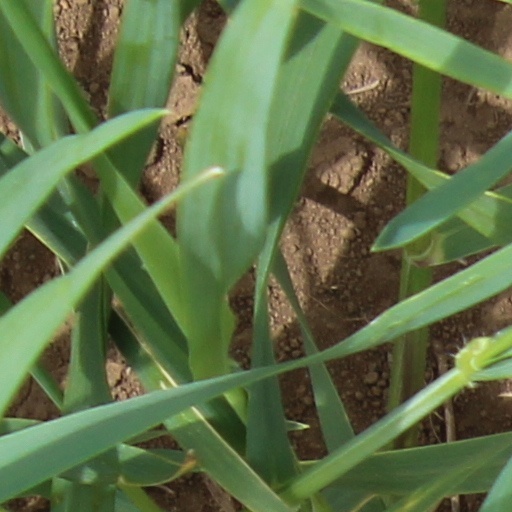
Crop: wheat